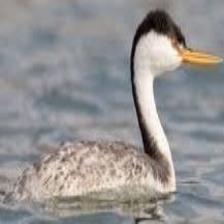
Species: CLARKS GREBE
Scientific name: AECHMOPHORUS CLARKII